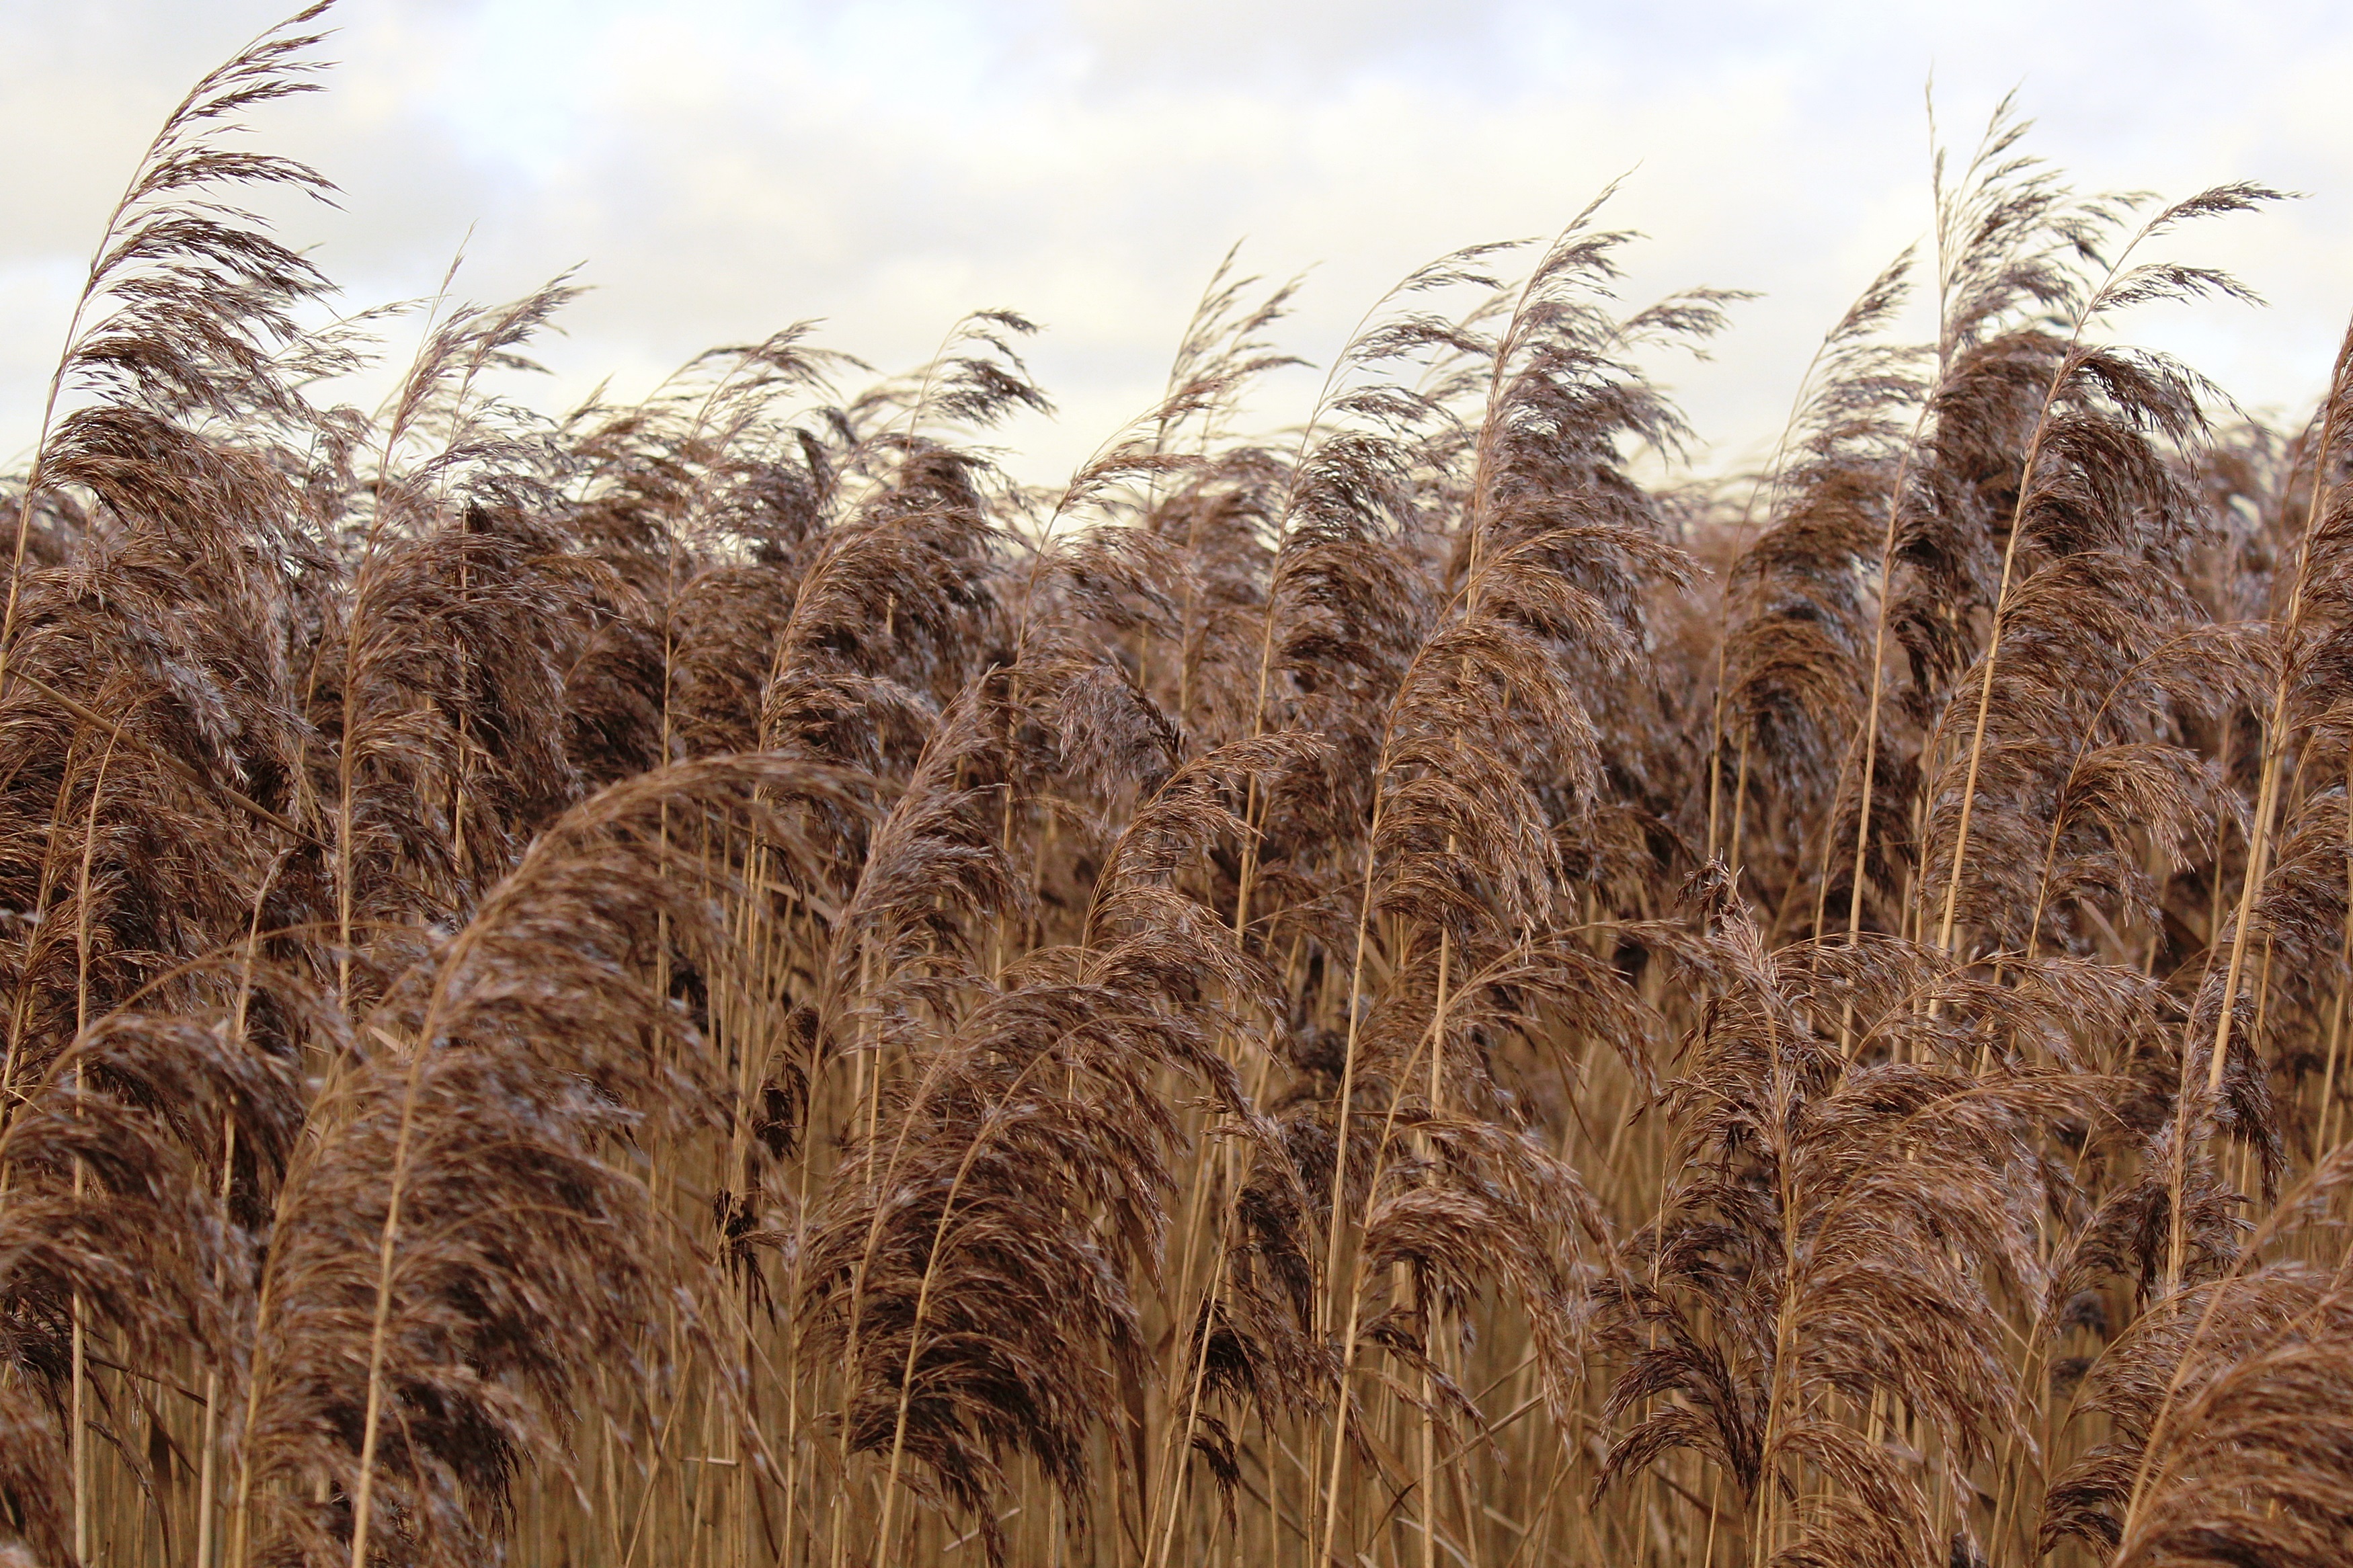
nature, plant, field, wheat, prairie, reed, food, crop, brown, soil, agriculture, cereal, bank, rye, flowering plant, commodity, emmer, triticale, grass family, land plant, phragmites, food grain, einkorn wheat